June Taylor

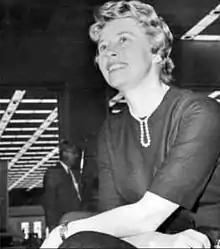
Taylor in 1958.

Marjorie June Taylor (December 14, 1917 – May 16, 2004) was an American choreographer, best known as the founder of the June Taylor Dancers, who were featured on Jackie Gleason's various television variety programs.